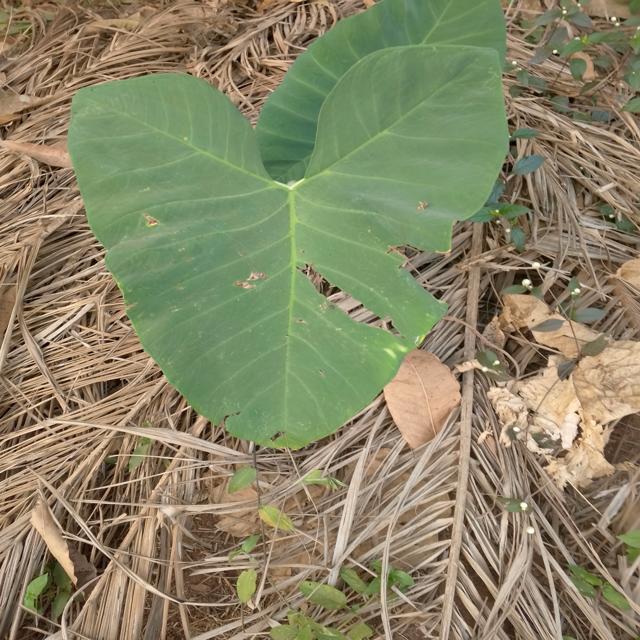
Label: Early_Blight